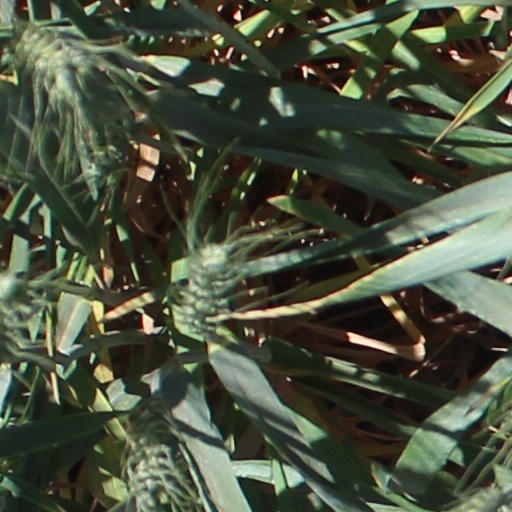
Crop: wheat